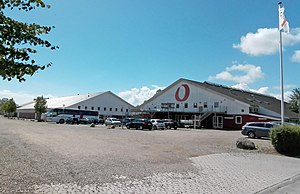
Oure
Oure-skolernes haller
Oure er en by på Sydøstfyn med 532 indbyggere, beliggende 25 km syd for Nyborg, 6 km sydvest for Lundeborg og 12 km nordøst for Svendborg. Byen hører til Svendborg Kommune og ligger i Region Syddanmark.